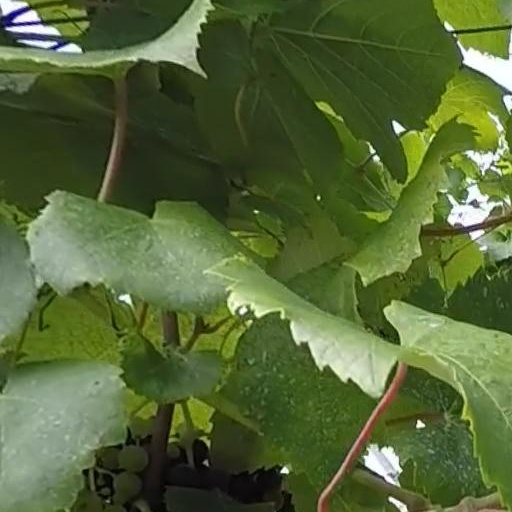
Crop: grape